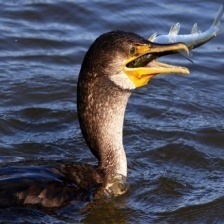
Species: ANHINGA
Scientific name: ANHINGA ANHINGA